Answer in natural language. Consider the 3D positions of the objects in the scene and not just the 2D positions in the image. Is the centerpoint of  Doorway (highlighted by a red box) at a higher height than Doorway (highlighted by a blue box)? Choose between the following options: yes or no
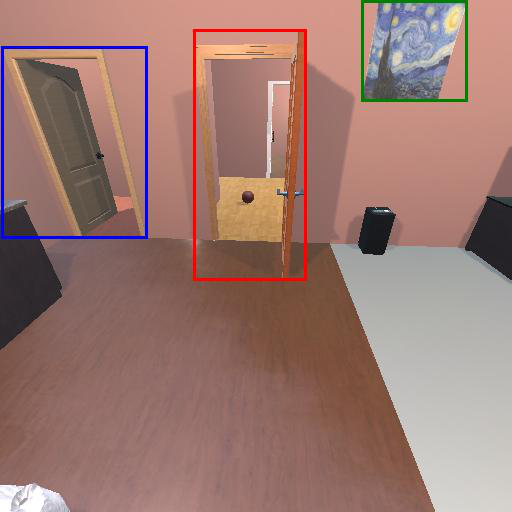
<answer>no</answer>